Manistee Iron Works

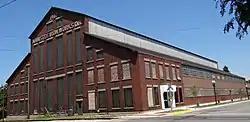
Manistee Iron Works, July 2012

The Manistee Iron Works, also known as the Excello factory, was a manufacturing company based in Manistee, Michigan. While the company has since gone out of business, the factory built by the company in 1907 continues to bear the company's name and is a landmark in Manistee's historic downtown area. The building was listed on the National Register of Historic Places in 2010.